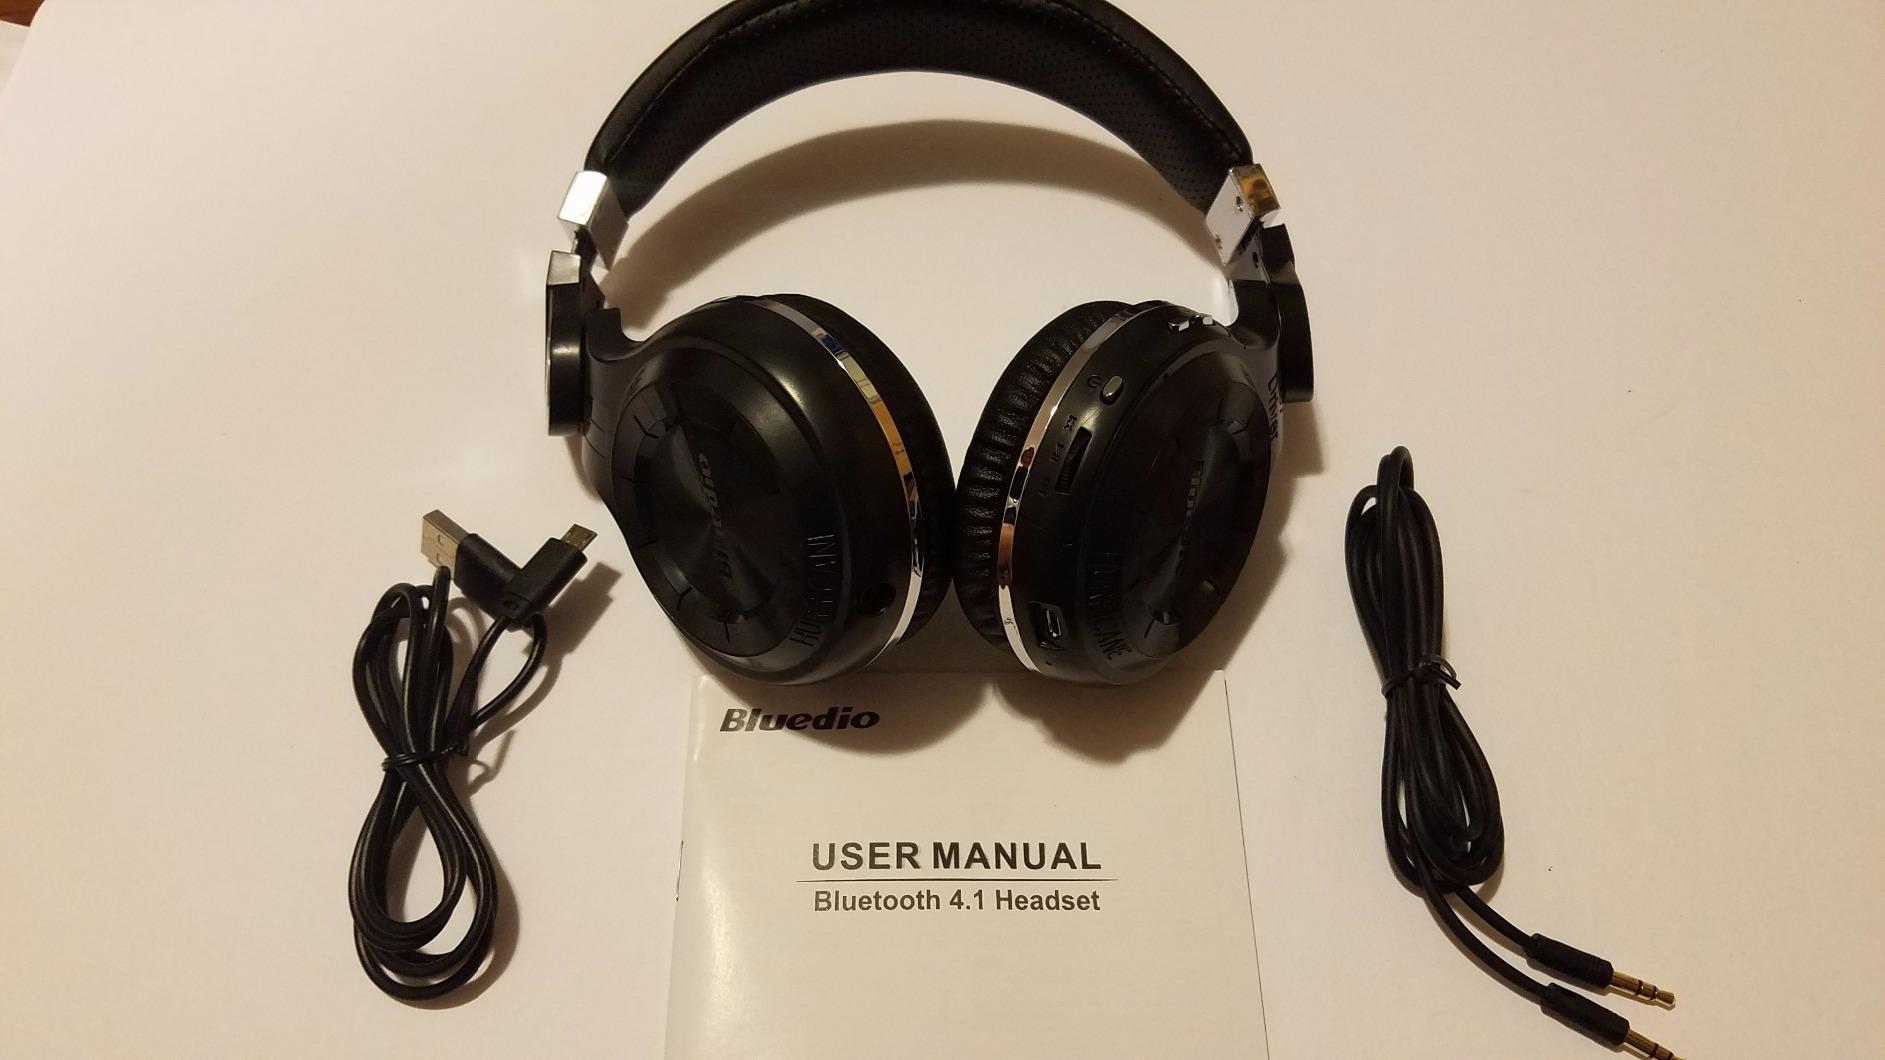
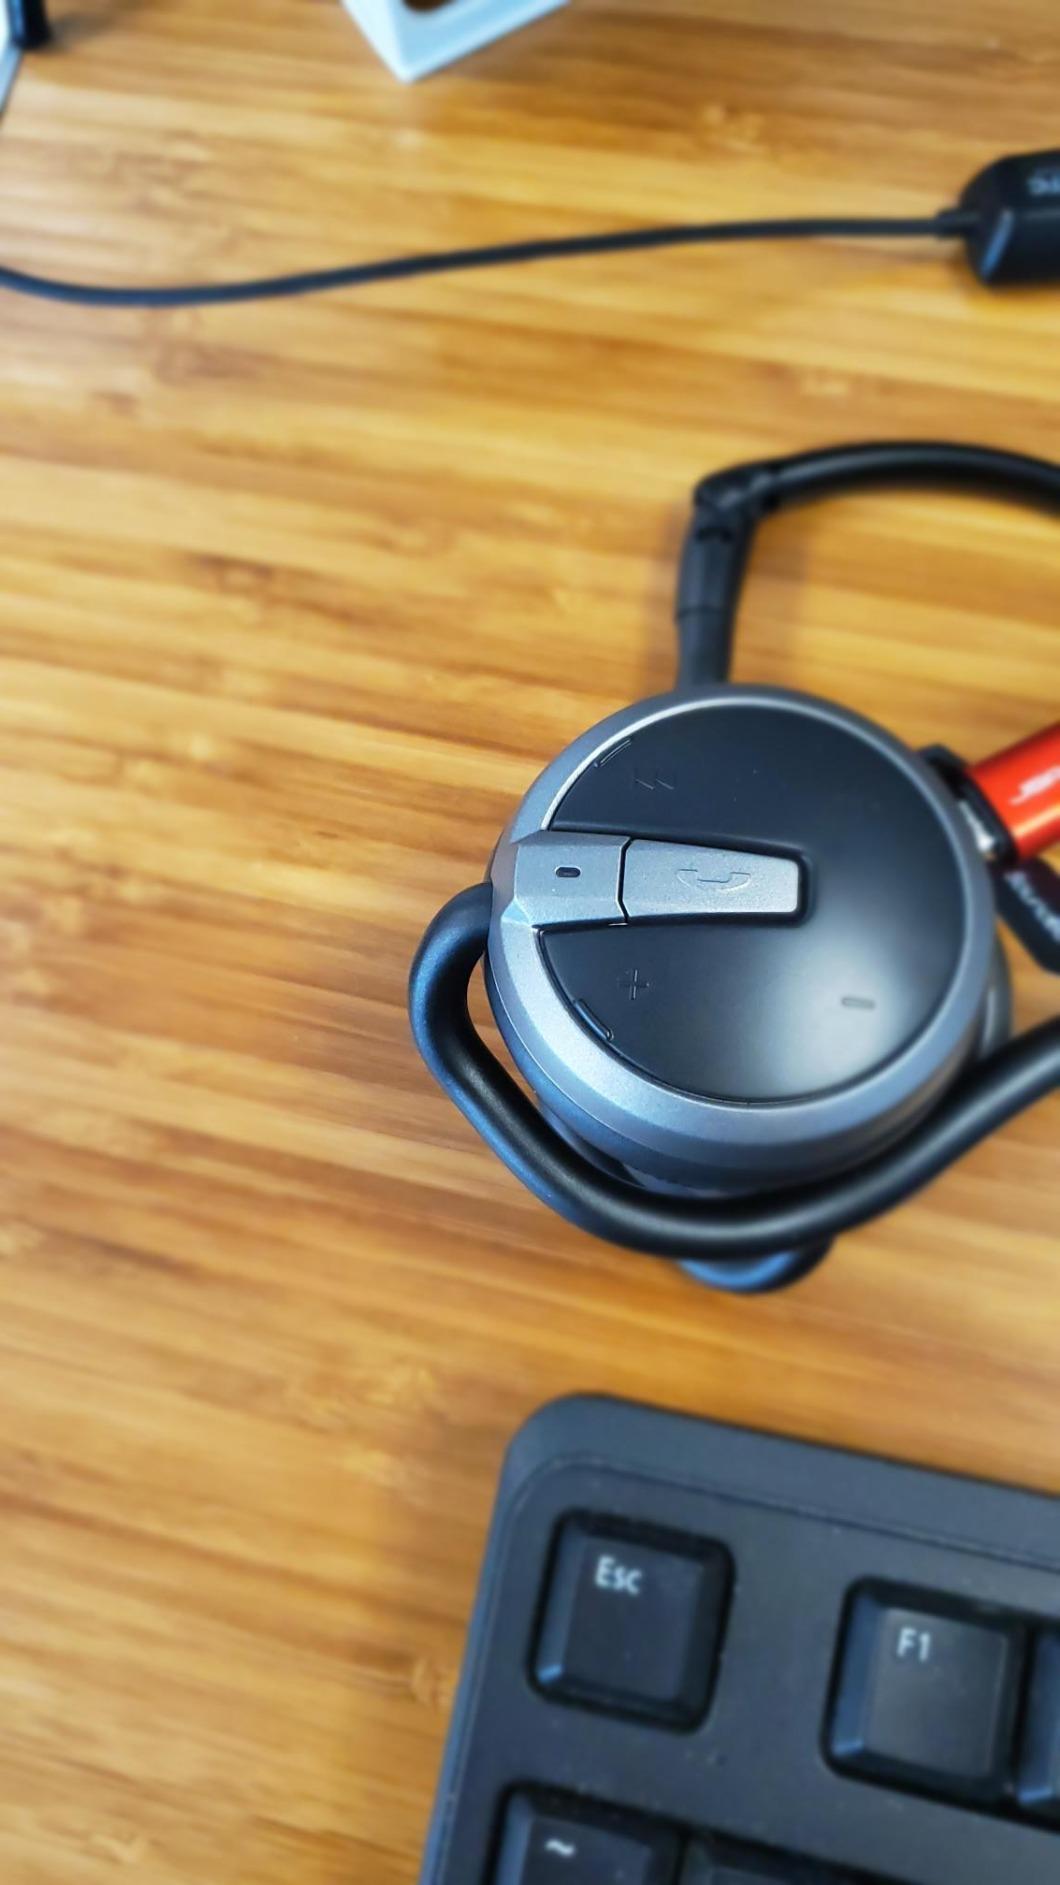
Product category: headphones
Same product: no